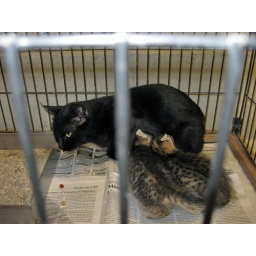
92498 1 y/o female black avail 9/25. stray trapped in festus. 92537 kittens age 3 mo avail 9/25